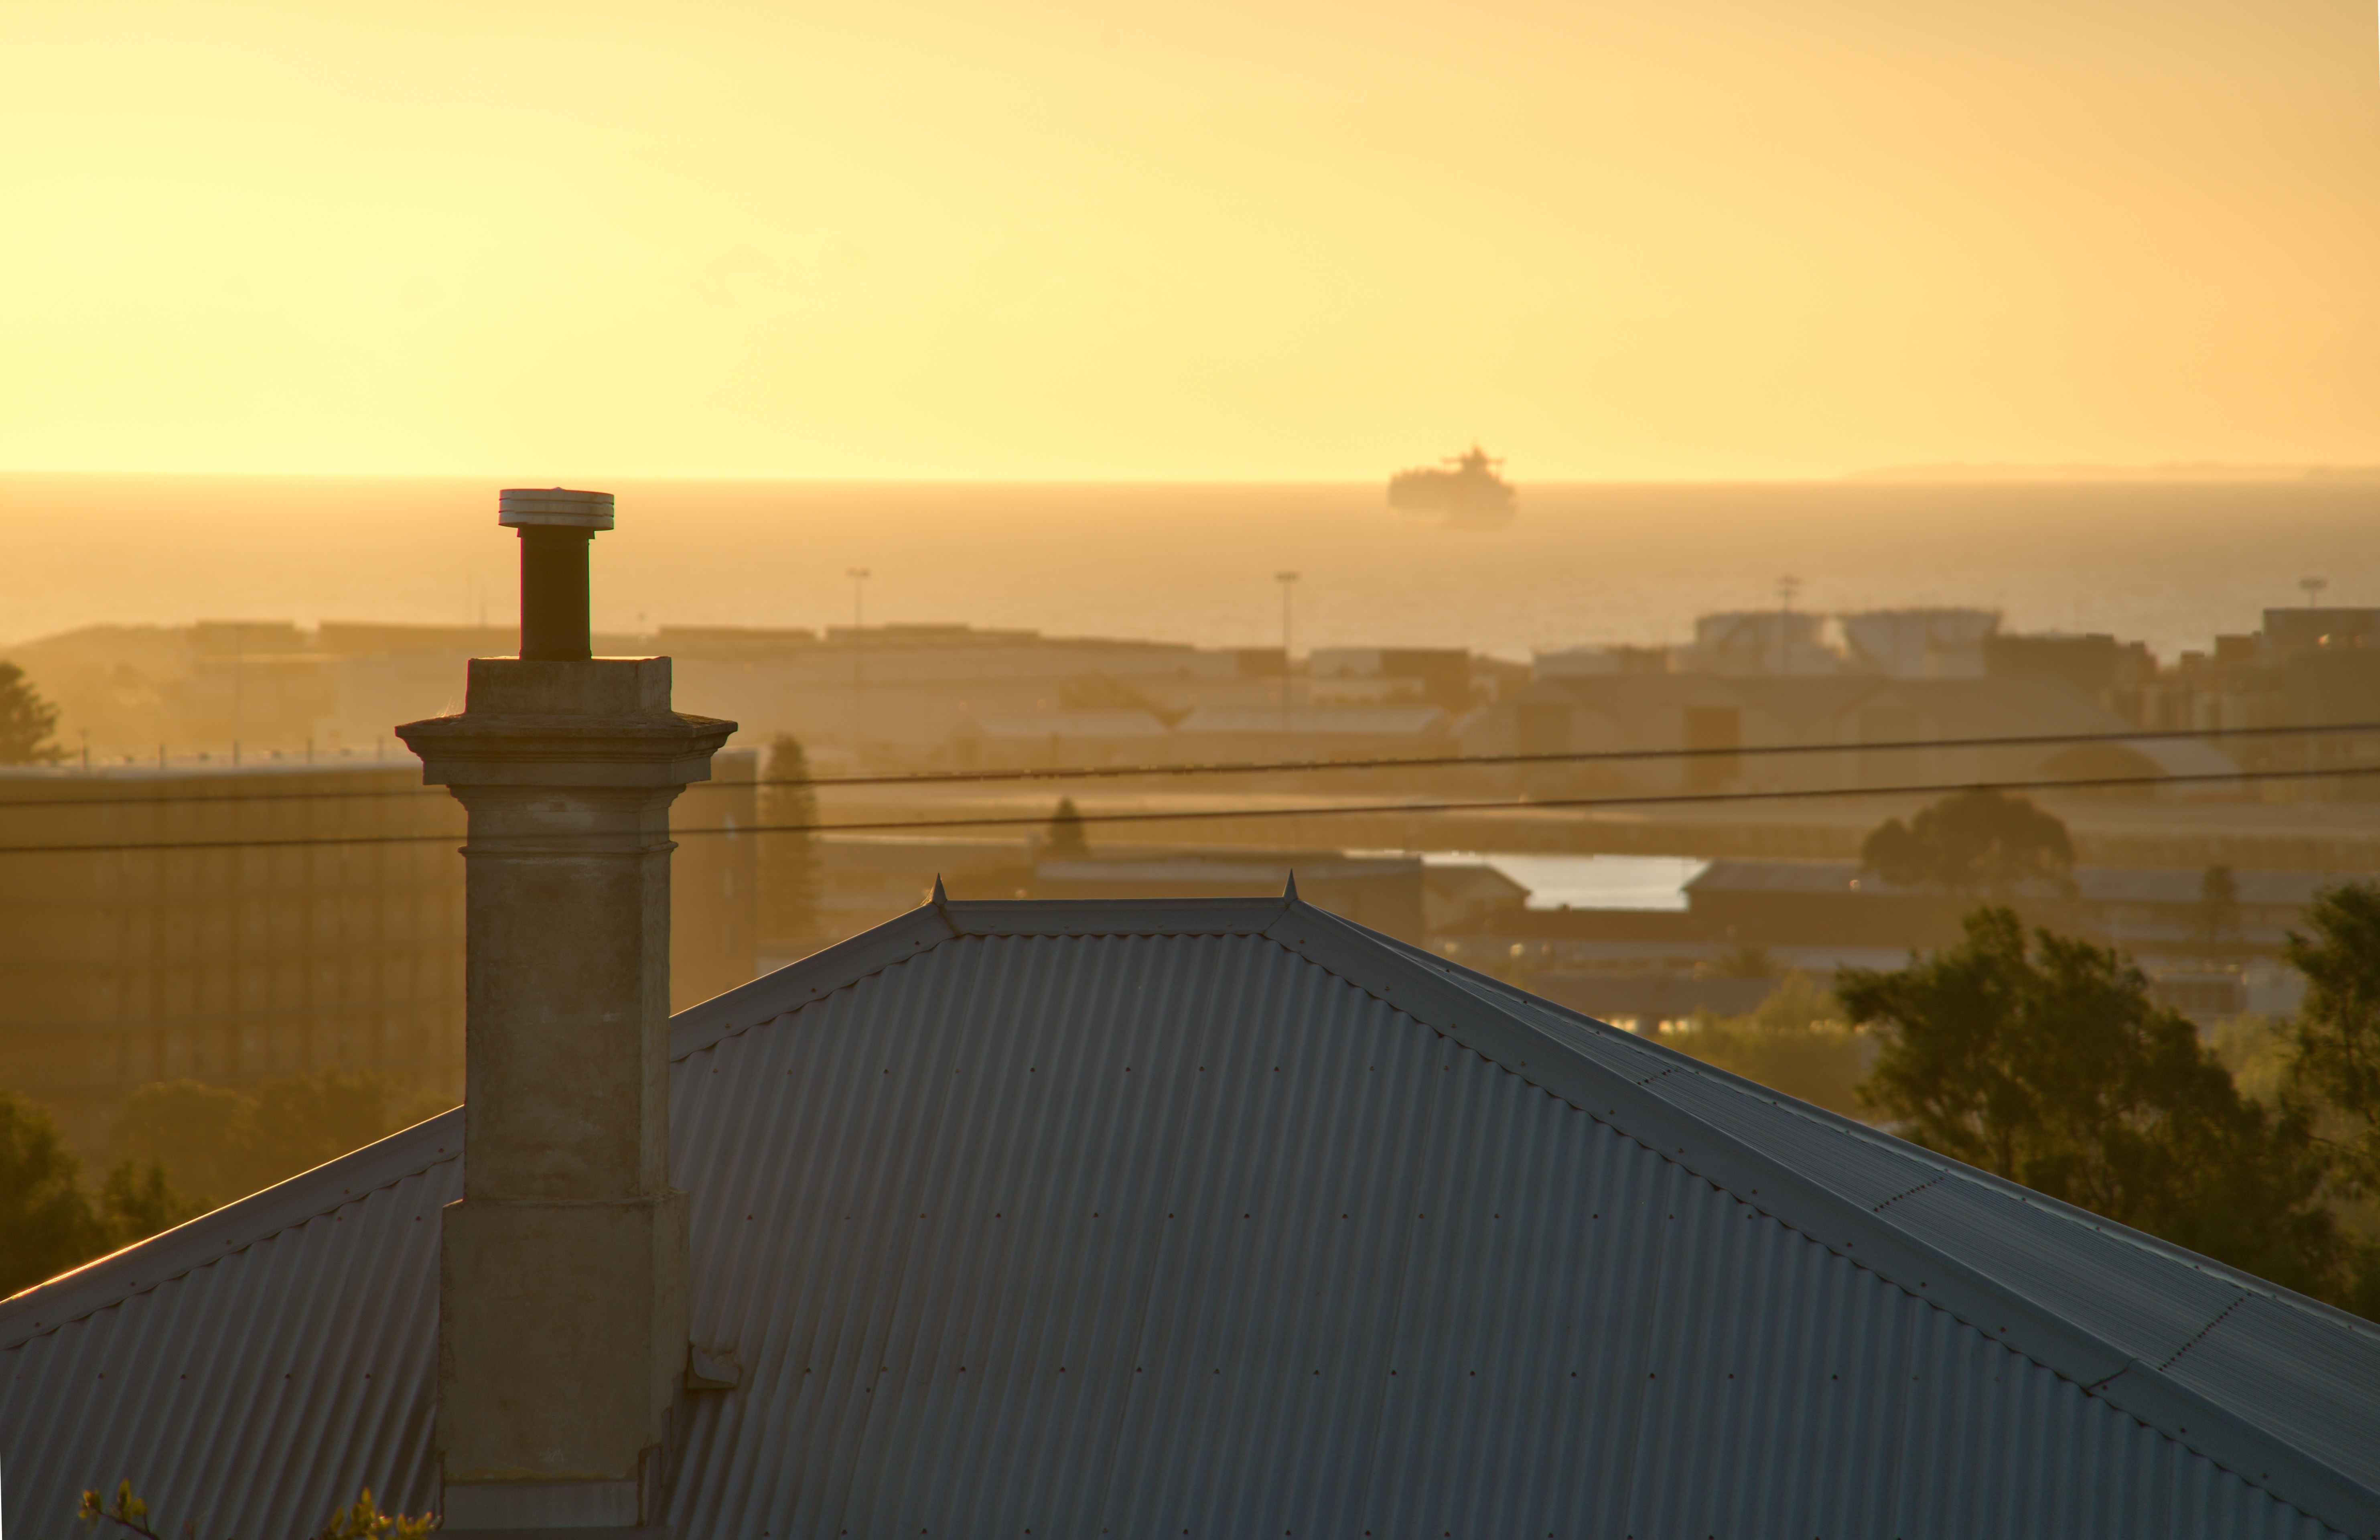
horizon, sunrise, sunset, morning, dawn, walkway, dusk, evening, atmospheric phenomenon, outdoor structure